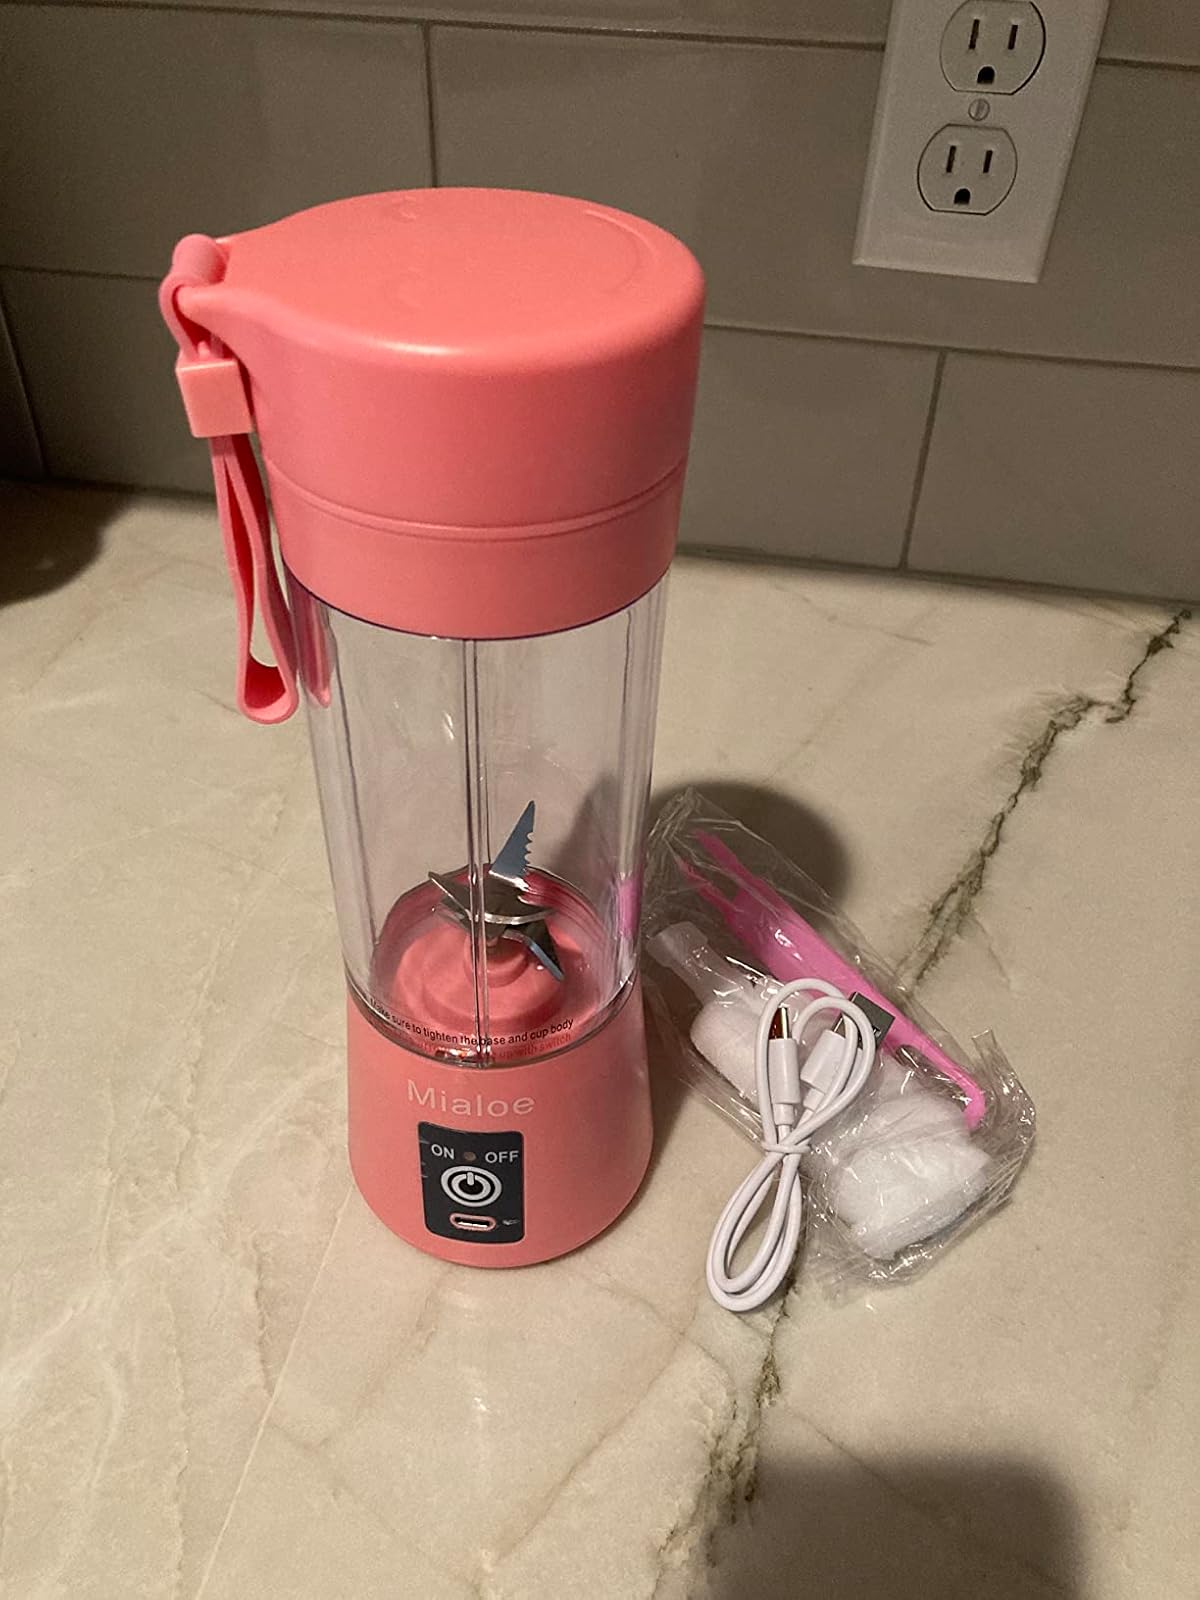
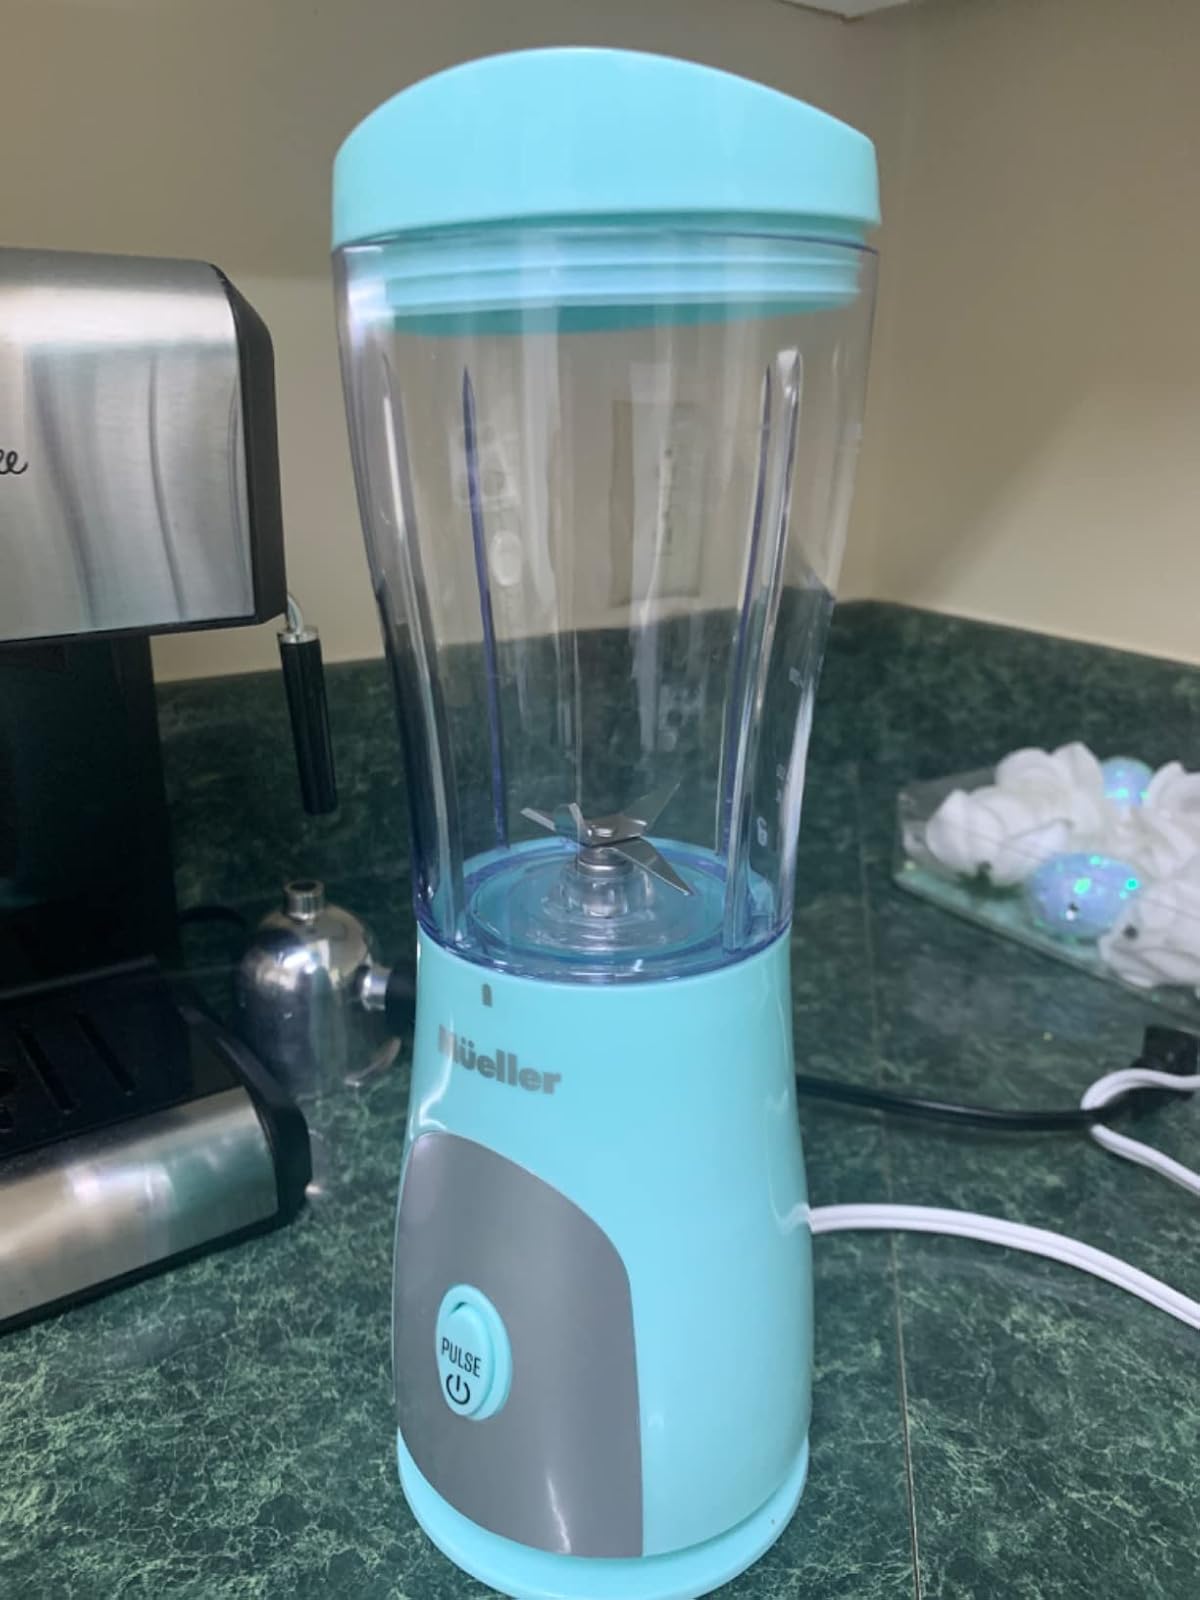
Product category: items_blender
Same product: no